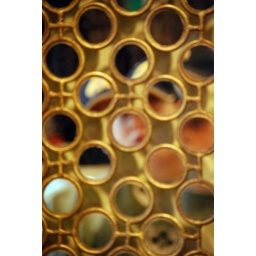
boy in mirrors